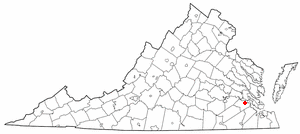
Surry est une localité non incorporée et le siège du comté de Surry, dans l’État de Virginie, aux États-Unis. Elle comptait 7 058 habitants en 2010.